Just Our Luck

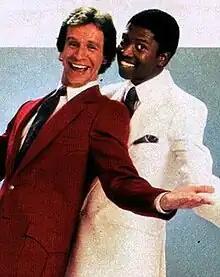

Just Our Luck is an American sitcom that aired on ABC for 13 episodes (two were unaired) from September 20 to December 27, 1983. Created by brothers Lawrence and Charles Gordon, it was considered a modernized version of the 1960s sitcom "I Dream of Jeannie" and starred Richard Gilliland as a mild-mannered TV weatherman for KPOX-TV, and T. K. Carter as a hip, fun-loving 3,000-year-old genie who is freed by Gilliland after being imprisoned in his bottle for nearly two centuries.